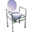
Label: chair